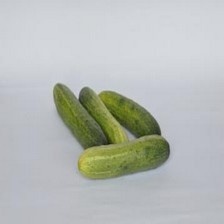
Label: cucumber